Emil Fjellström

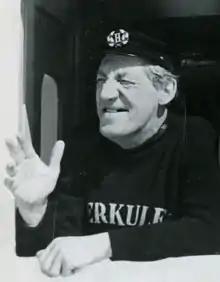

Emil Fjellström (24 October 1884 – 14 July 1944) was a Swedish stage and film actor.